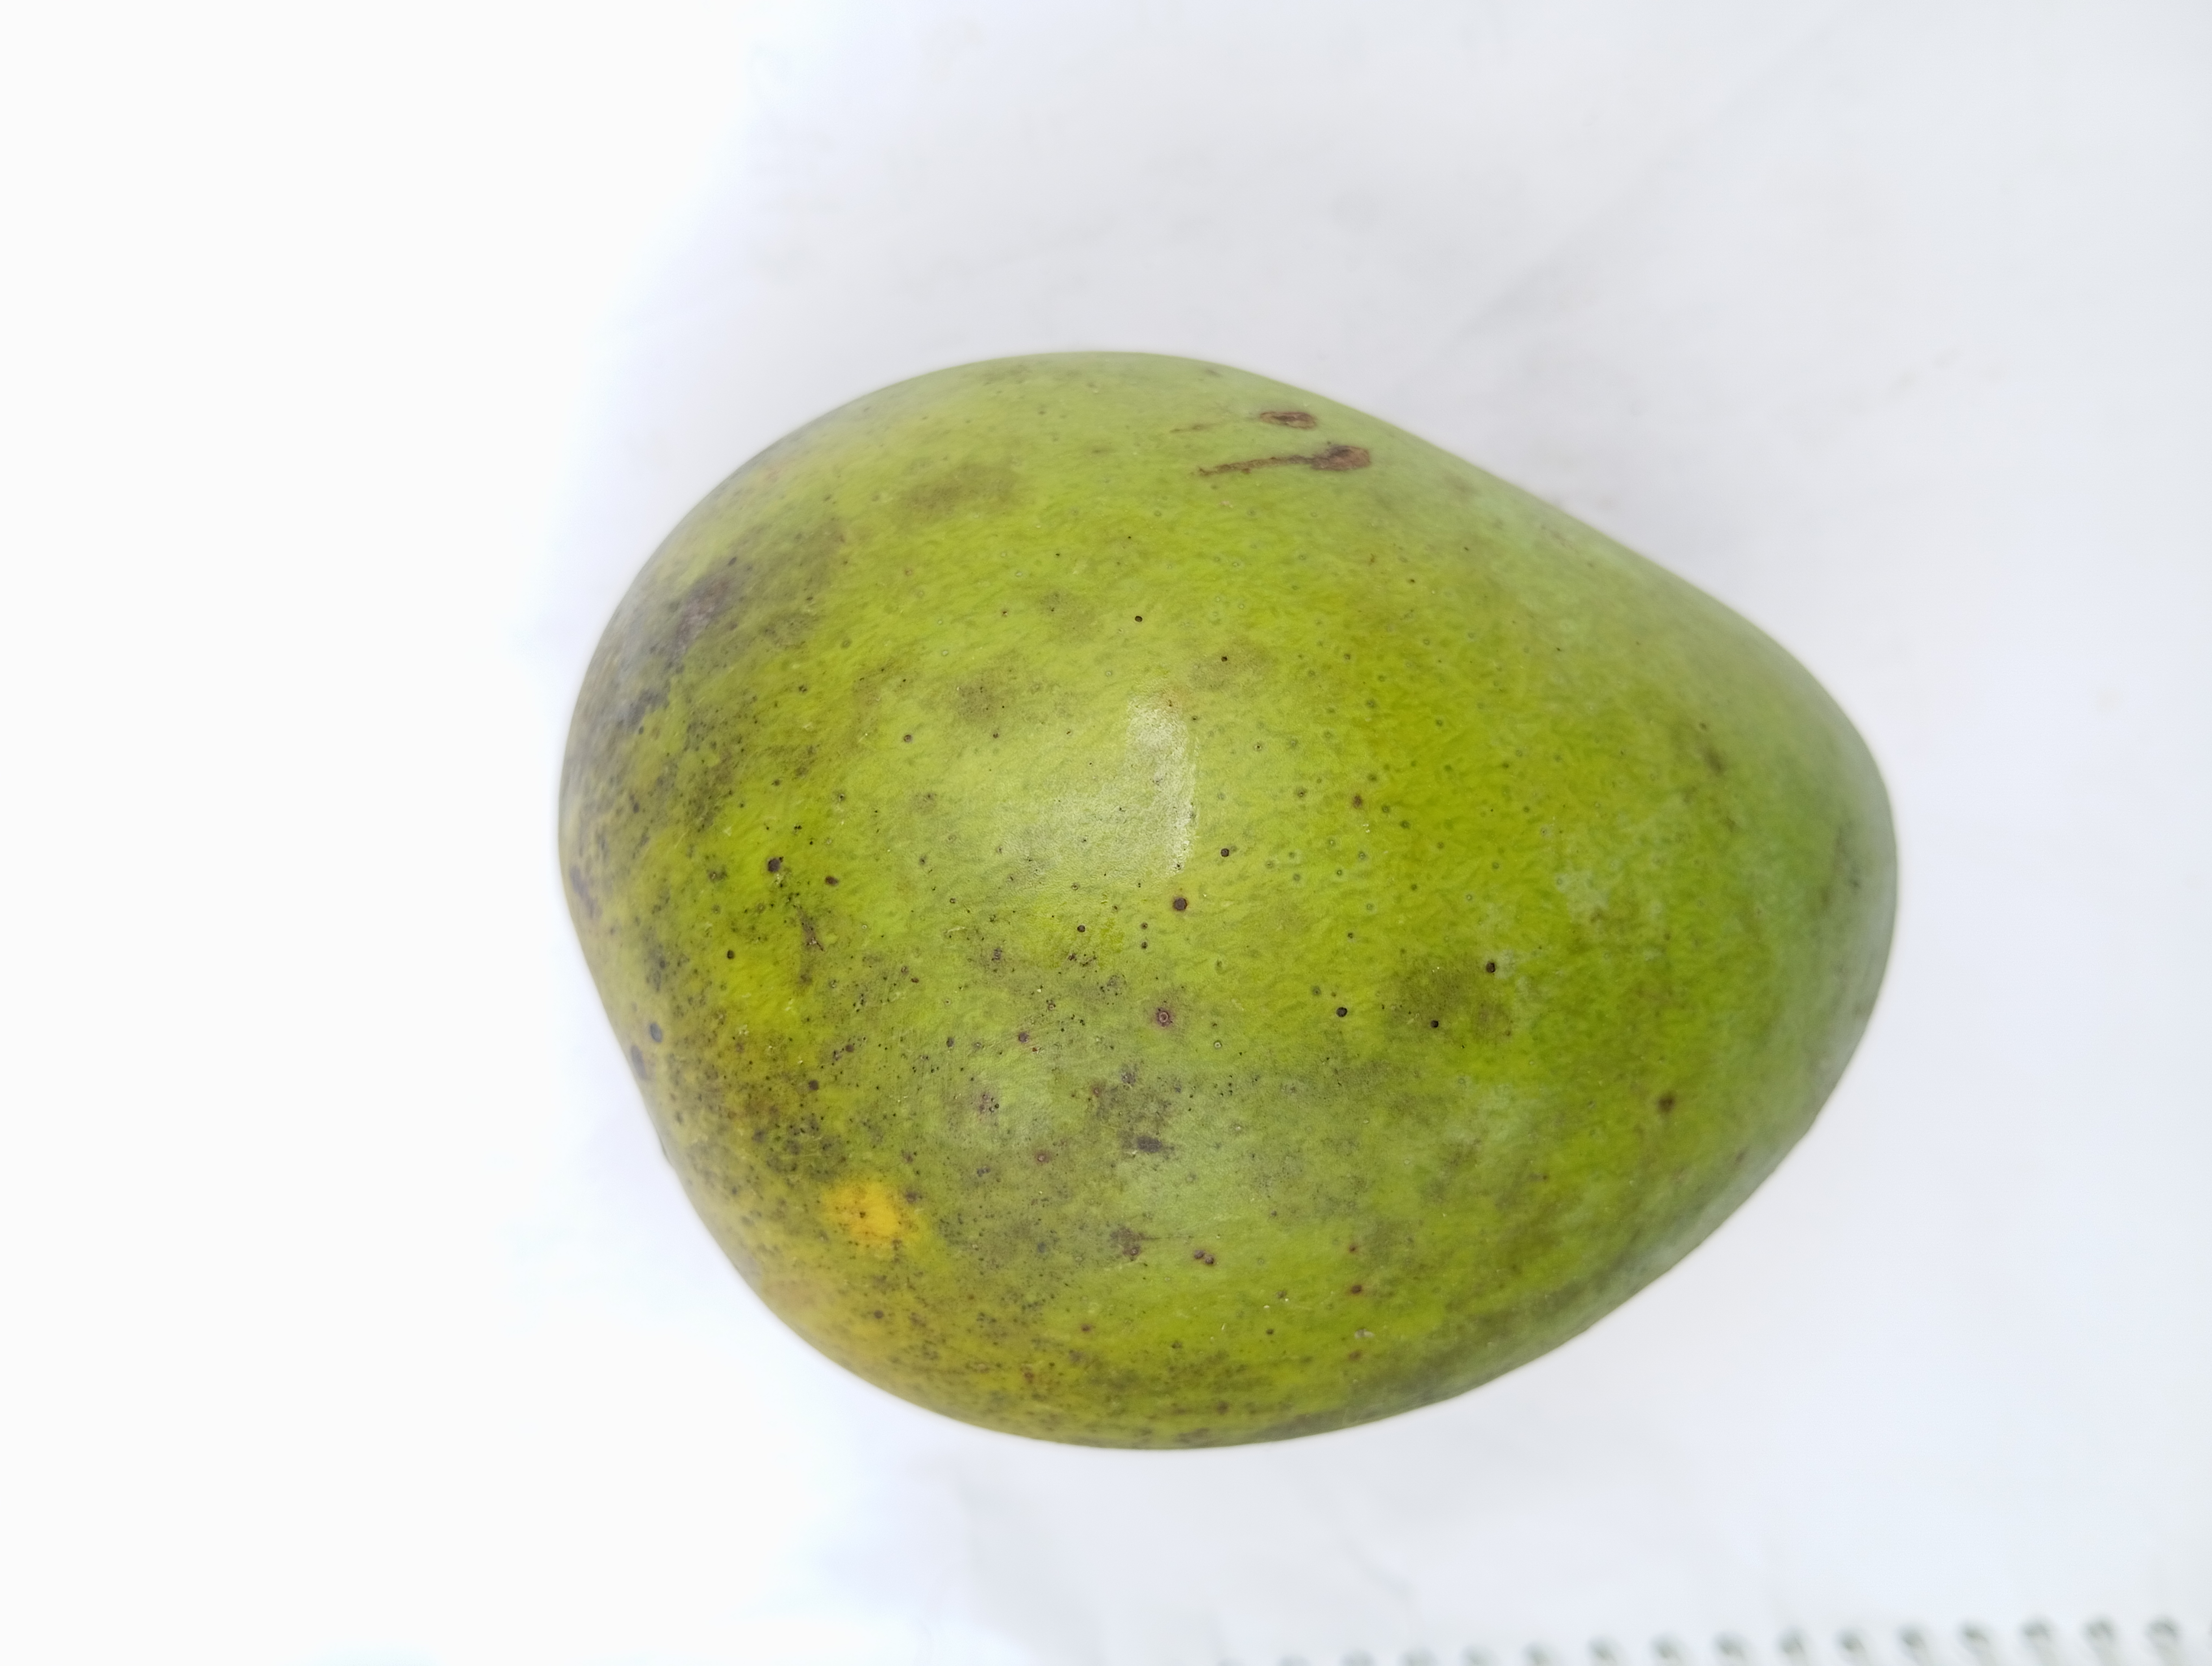
Mango variety: Harivanga